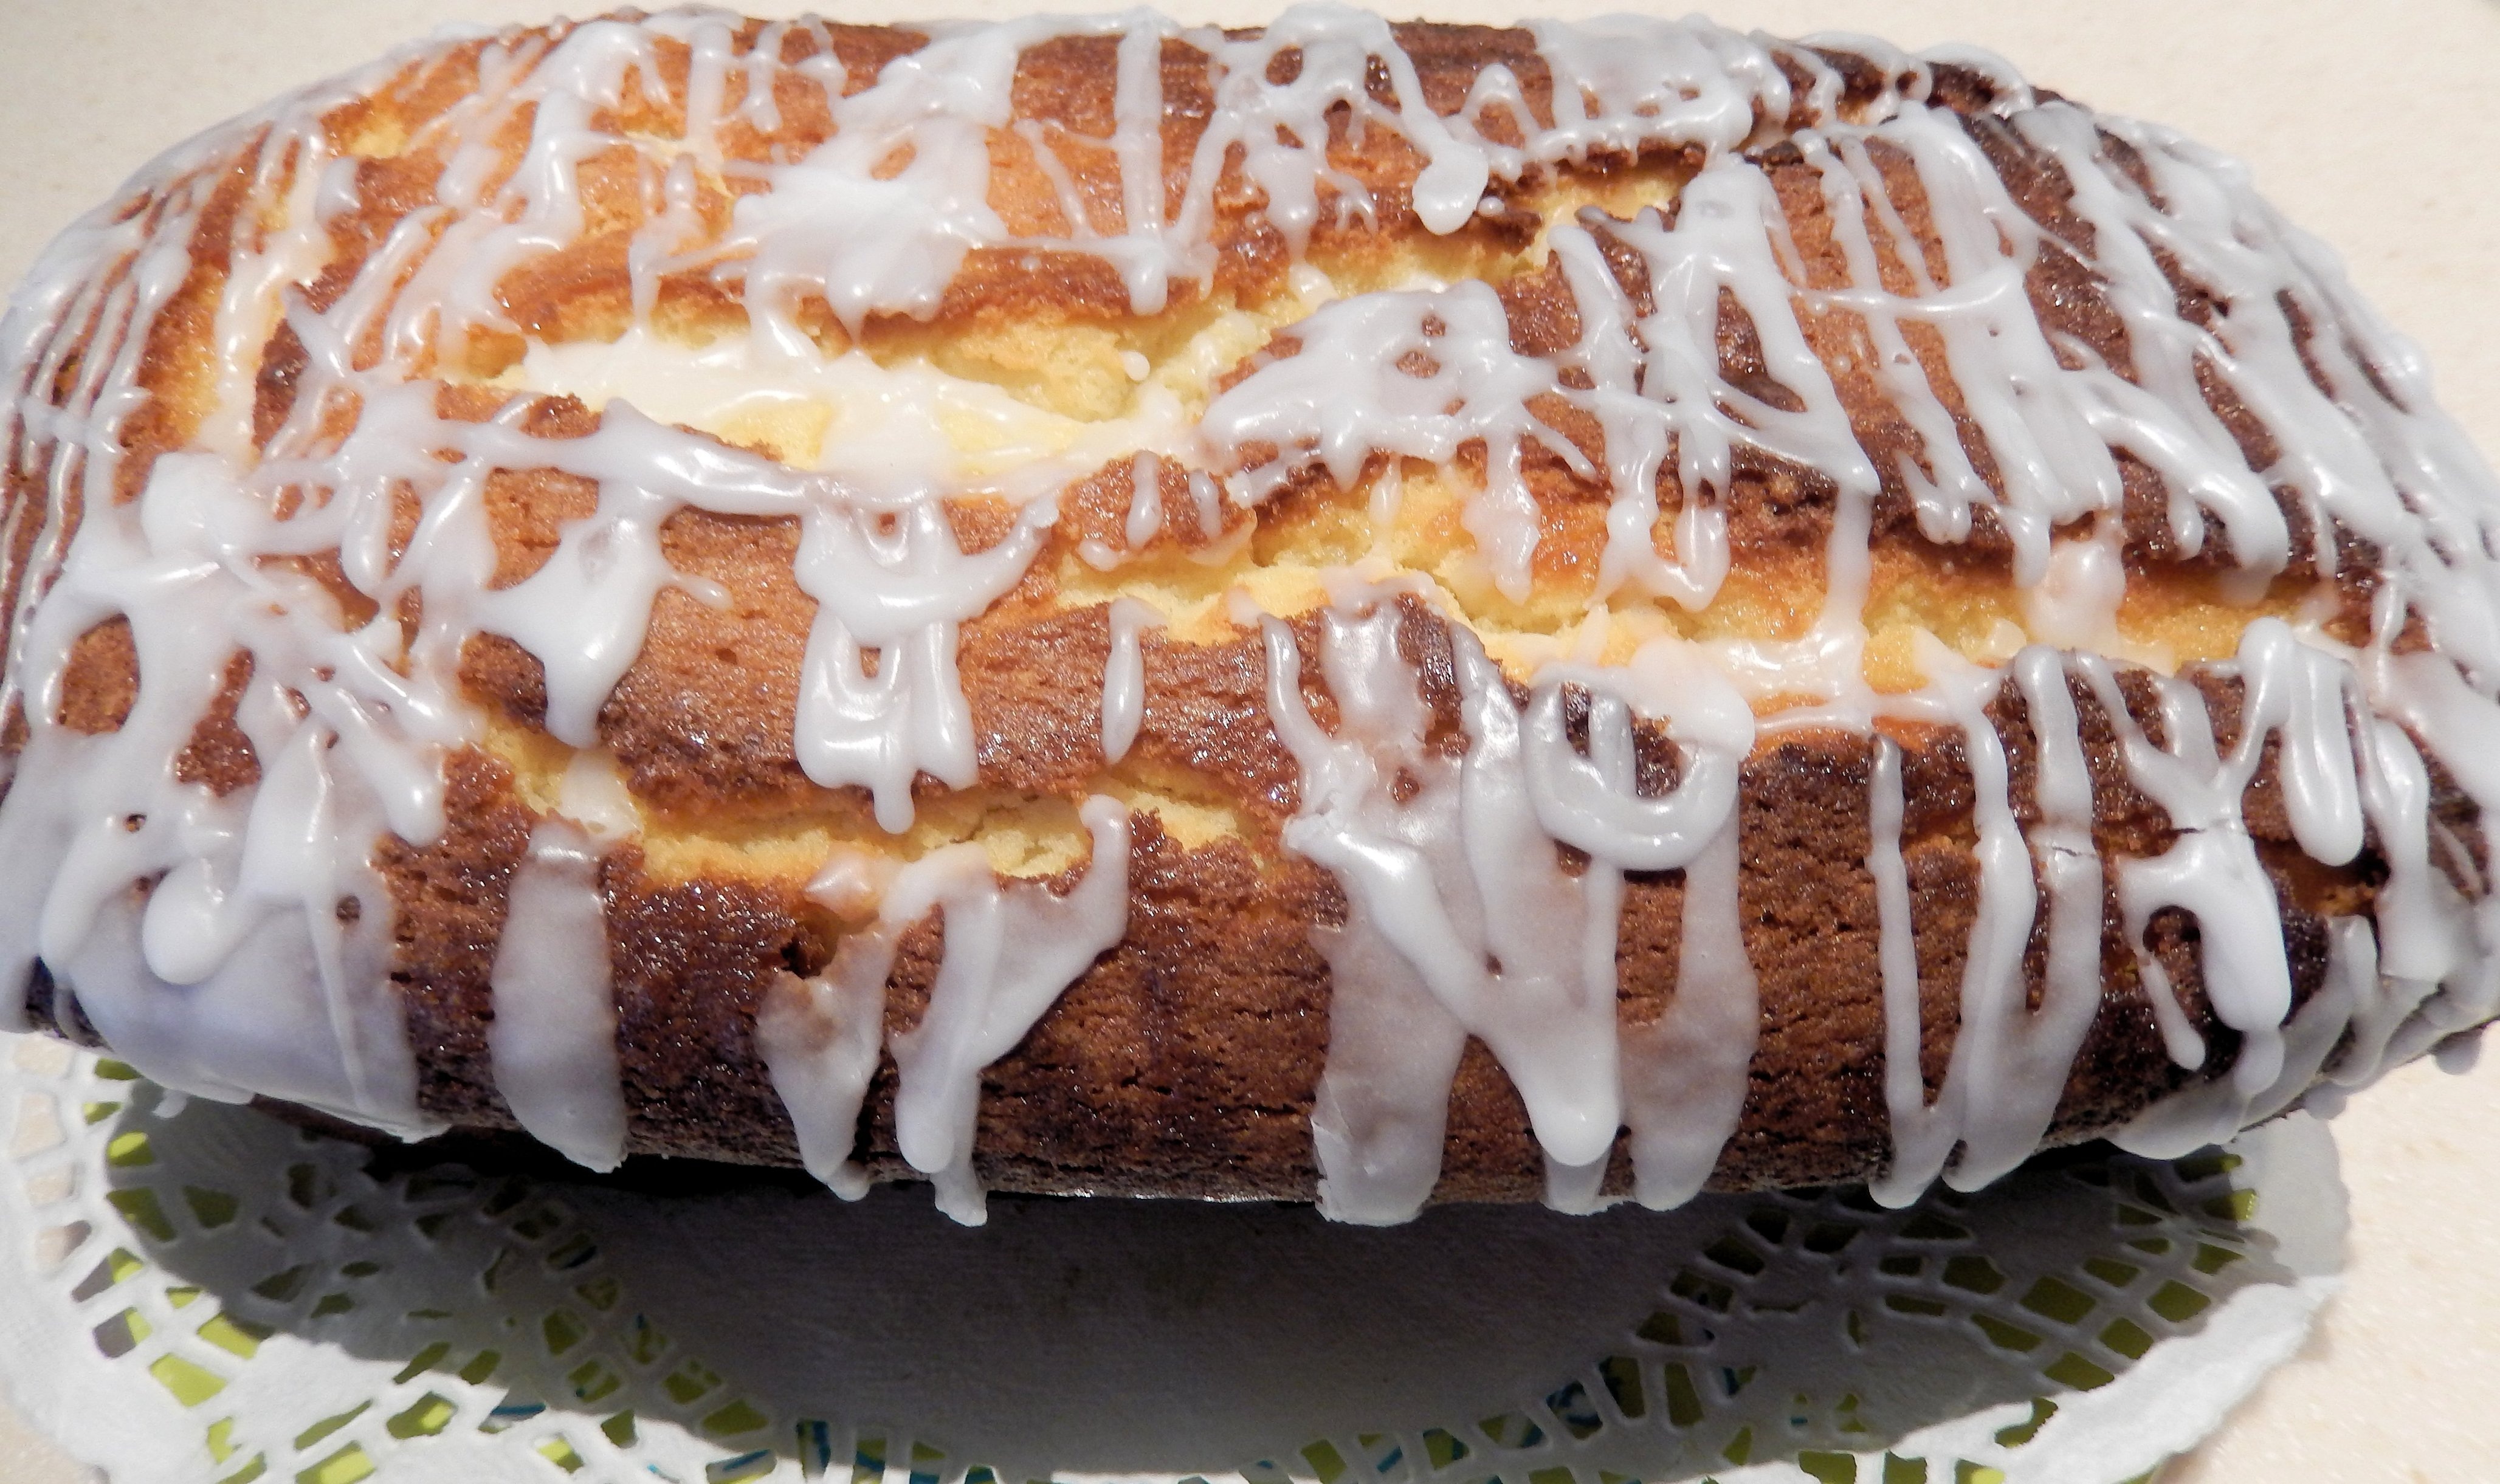
dish, food, produce, dessert, cuisine, cake, coconut, icing, baked goods, butter pound cake, sweet food, lemon glaze, babka, vanilla frosting